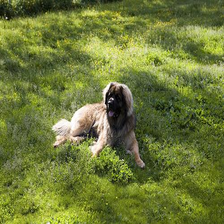
Species: dog
Breed: leonberger